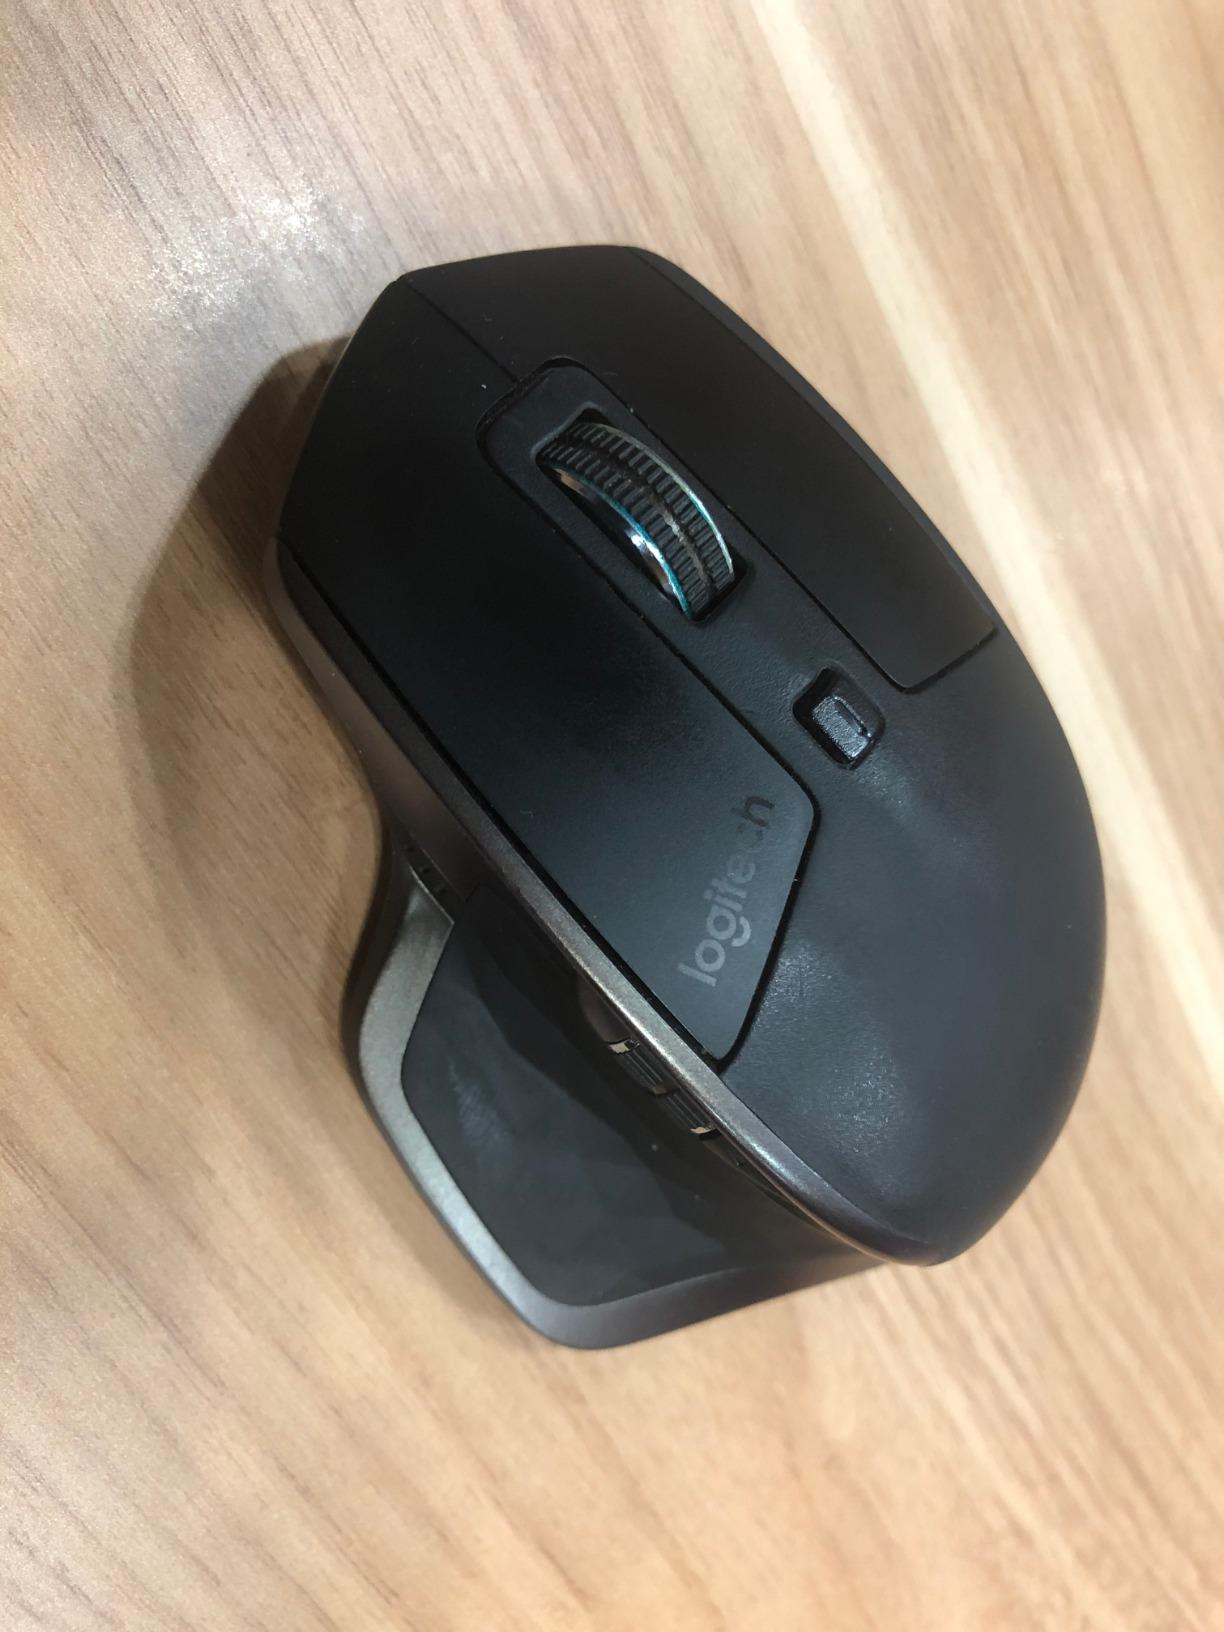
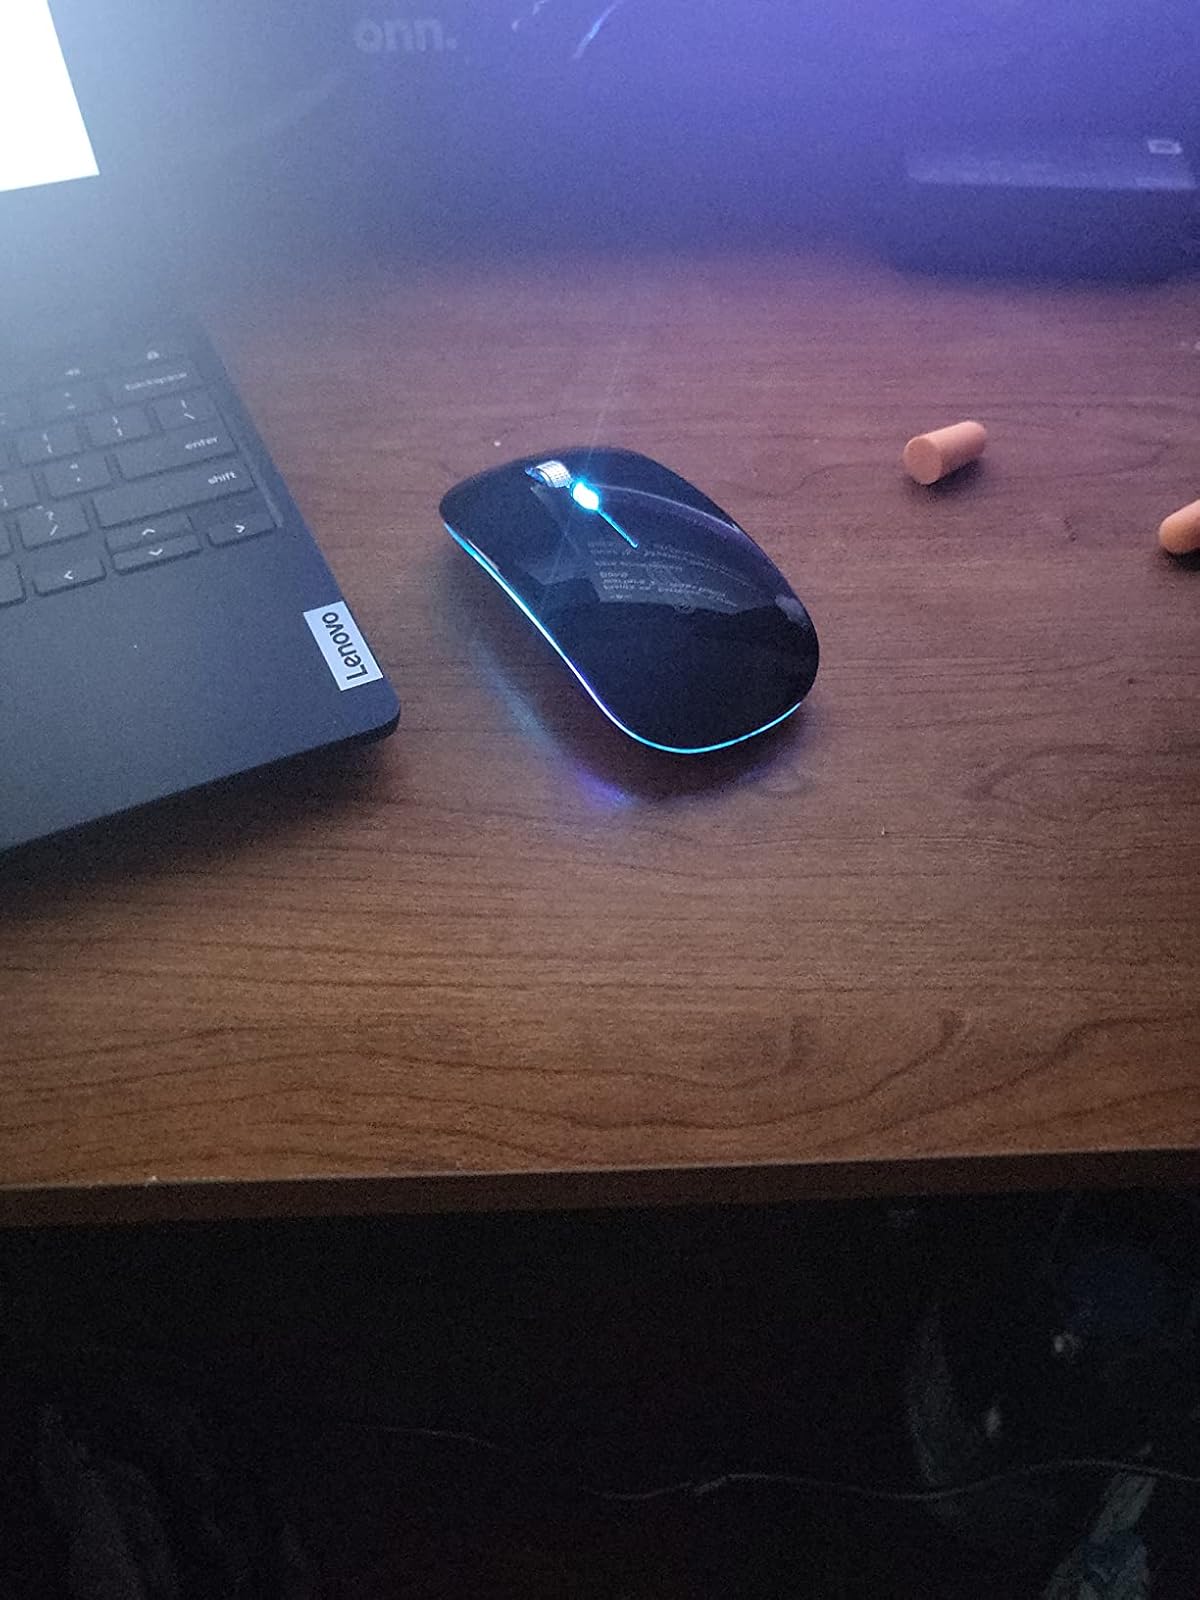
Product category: mouse
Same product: no